Schwyz

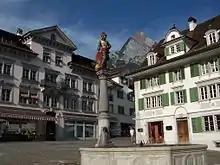
Fountain in the central plaza in Schwyz

While a few Roman era coins have been found in Schwyz, the earliest evidence of a settlement comes from the 8th century. The Alamanni cemetery at the parish church and the church itself are both from the first half of the 8th century. This first church was followed by a second ottonian church around 1000, which may have been destroyed by the 1117 Verona earthquake. In 1121 the third church building, a romanesque building, was consecrated. This was followed in the 15th century by the much larger fourth church which was destroyed, along with much of the village, by fire in 1642. The fifth church, an early baroque church was replaced because of serious structural defects by the current late baroque church which was dedicated in 1774.